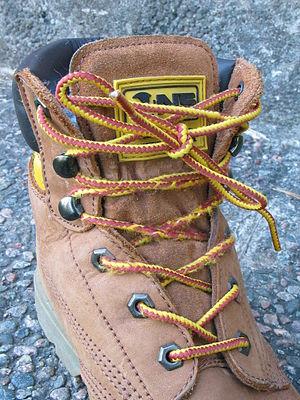
Un lacet de chaussure est une bande pouvant être faite avec différents tissus, dont la fonction est de maintenir la chaussure sur le pied. Le laçage peut être utilisé pour d'autres accessoires, vêtements ou sous-vêtements. Une fois en place, le lacet de chaussure parcourt cette chaussure de haut en bas, en zigzag ou à l'horizontal, en passant dans tous les trous prévus à cet effet.
Un œillet métallique est une armature de métal creux ou d'autres matériaux plus ou moins durs. Il est souvent utilisé pour renforcer les trous à travers lesquels passent des cordons ou câbles, comme les chaussures, les vêtements, la bâche pour camping ou voile.